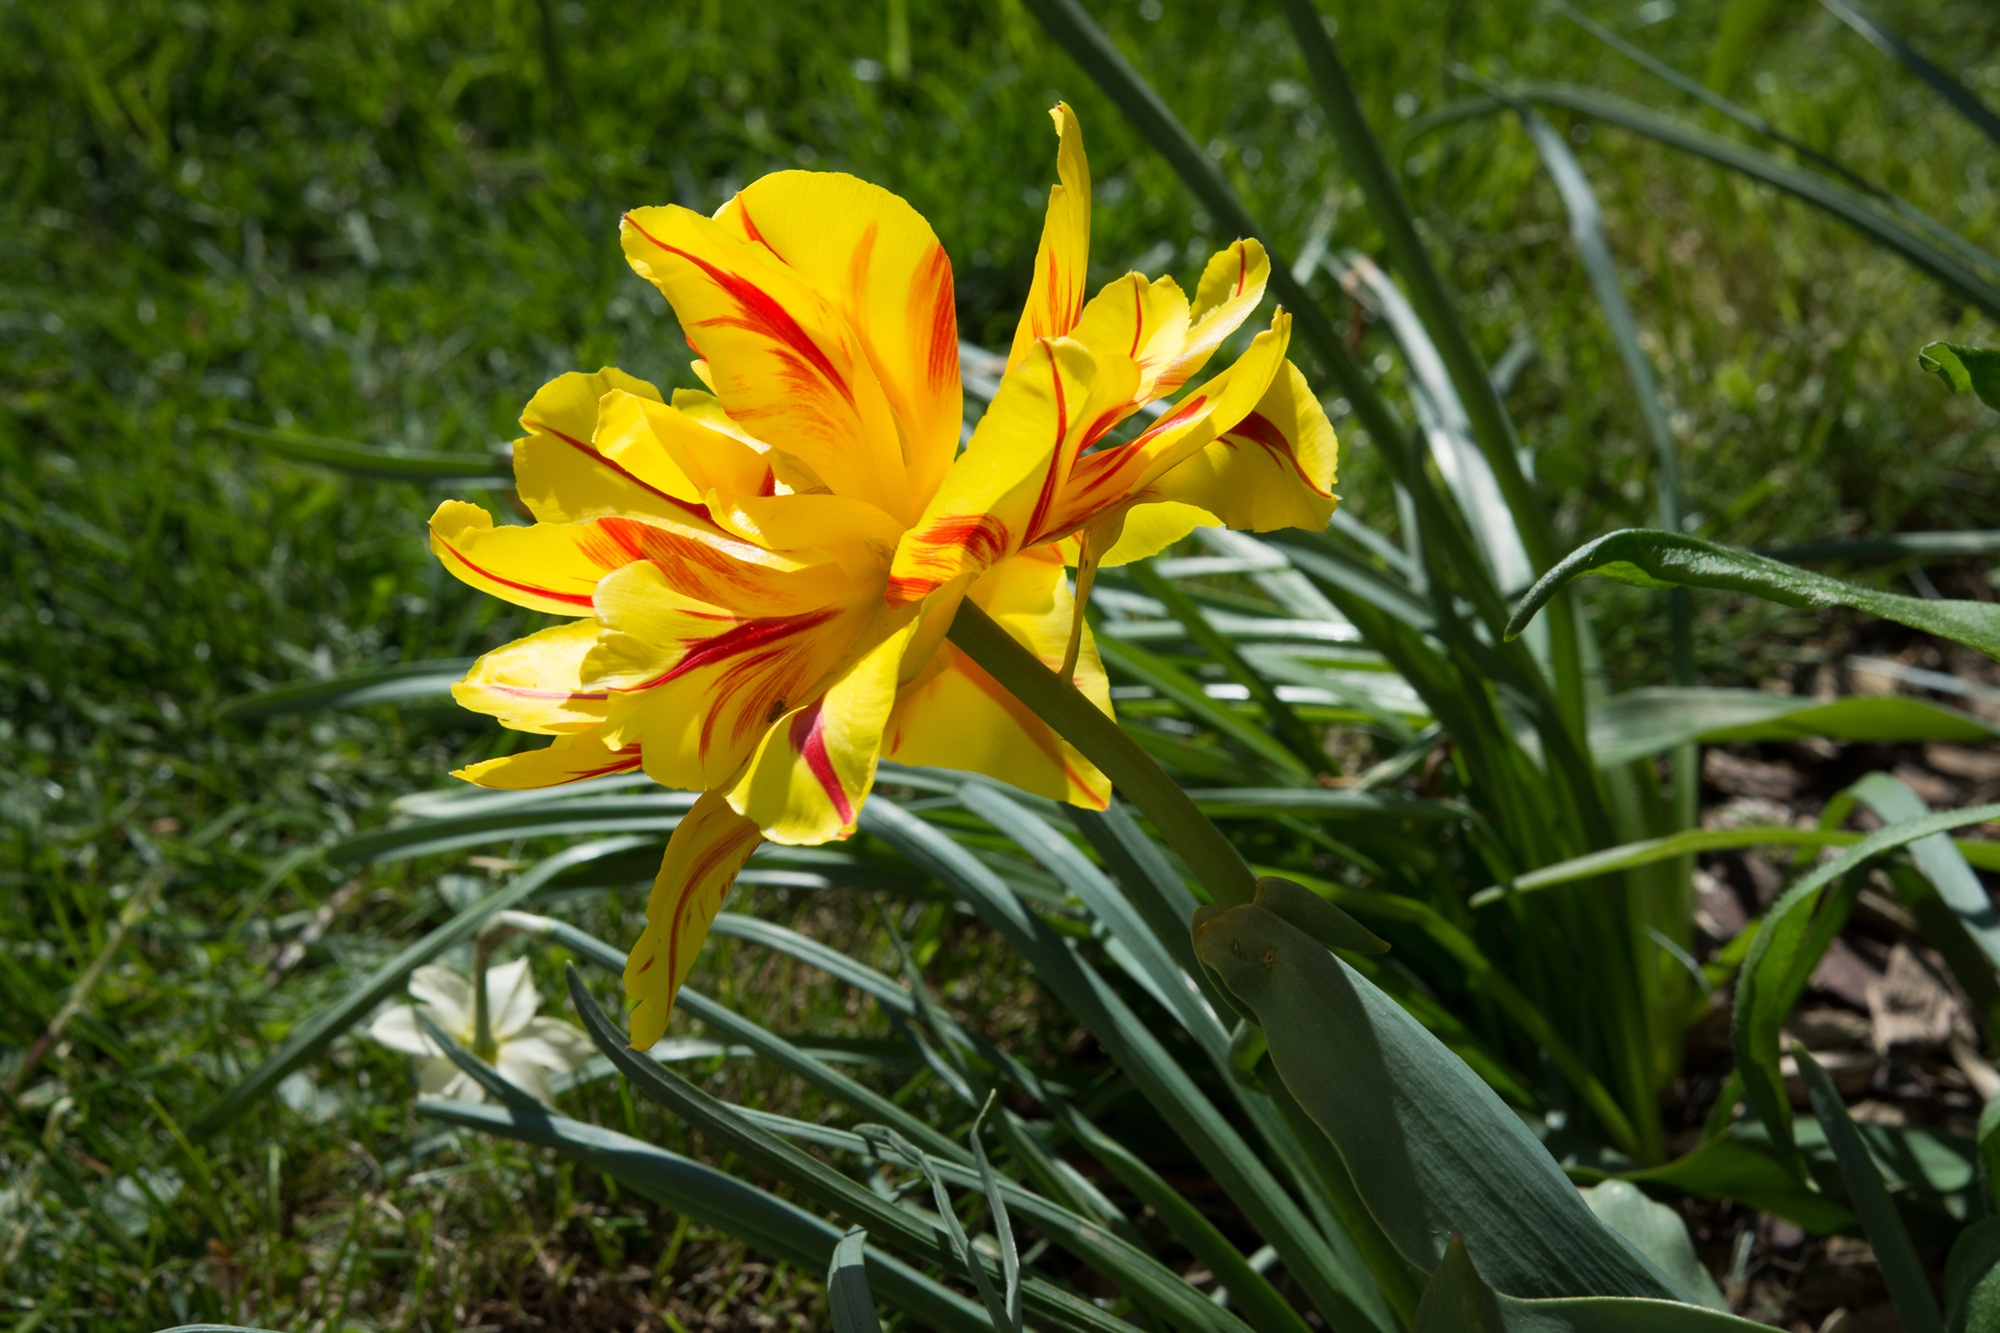
nature, grass, blossom, plant, meadow, prairie, flower, bloom, tulip, spring, red, botany, yellow, garden, close, flora, wildflower, petals, beautiful, narcissus, flower garden, spring flower, daylily, flowering plant, yellow tumor, land plant